Liane Curtis

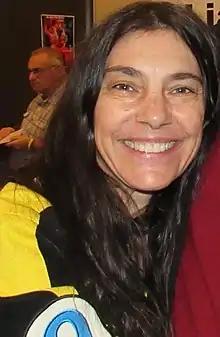
Curtis in 2019

Liane Alexandra Curtis is an American film and television actress and musician, known for her appearances in B movies, such as "" and "Girlfriend from Hell", as well as smaller roles in films such as "Sixteen Candles".